Ikuta Station

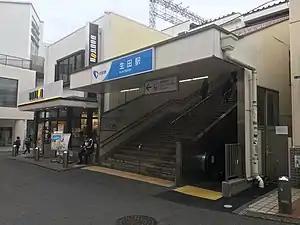
North Exit of Ikuta Station, 2021

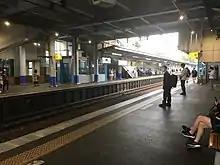
Platforms

Ikuta Station is served by the Odakyu Odawara Line, with some through services to and from in Tokyo. It lies from the Shinjuku terminus.